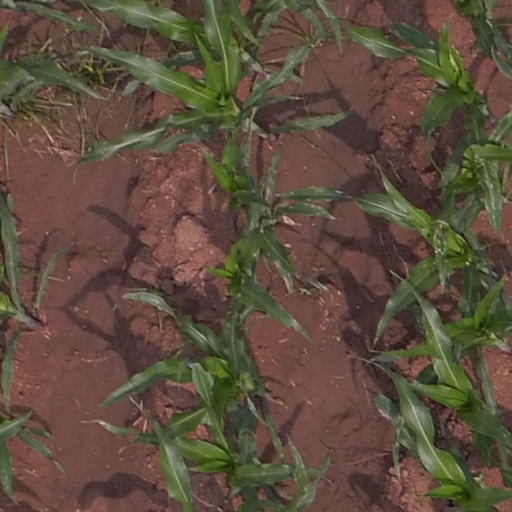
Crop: maize; corn